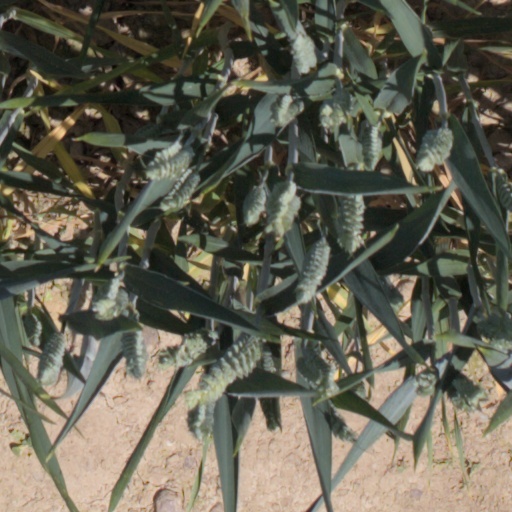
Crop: wheat